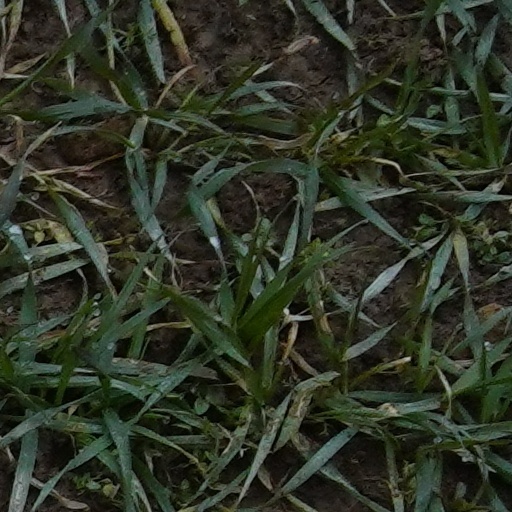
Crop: wheat